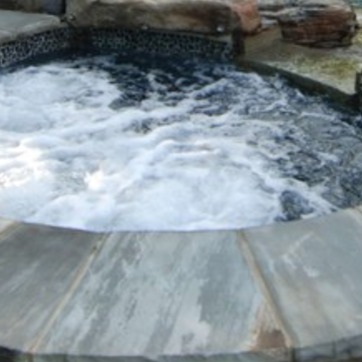
Material: water